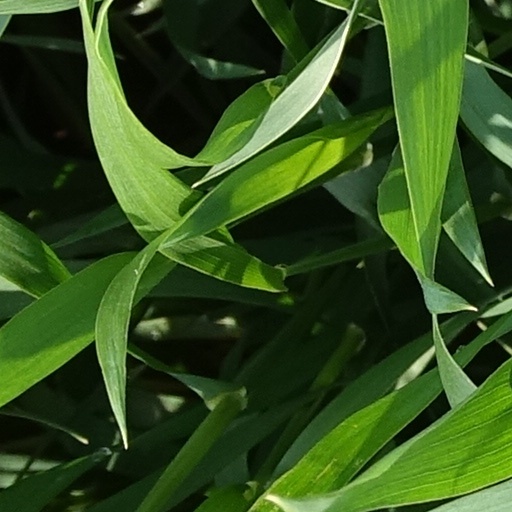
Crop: wheat